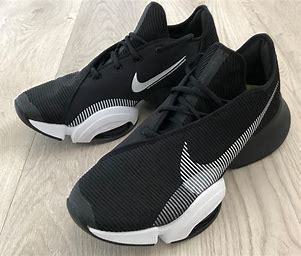
Brand: Nike
Model: Air Zoom Superrep